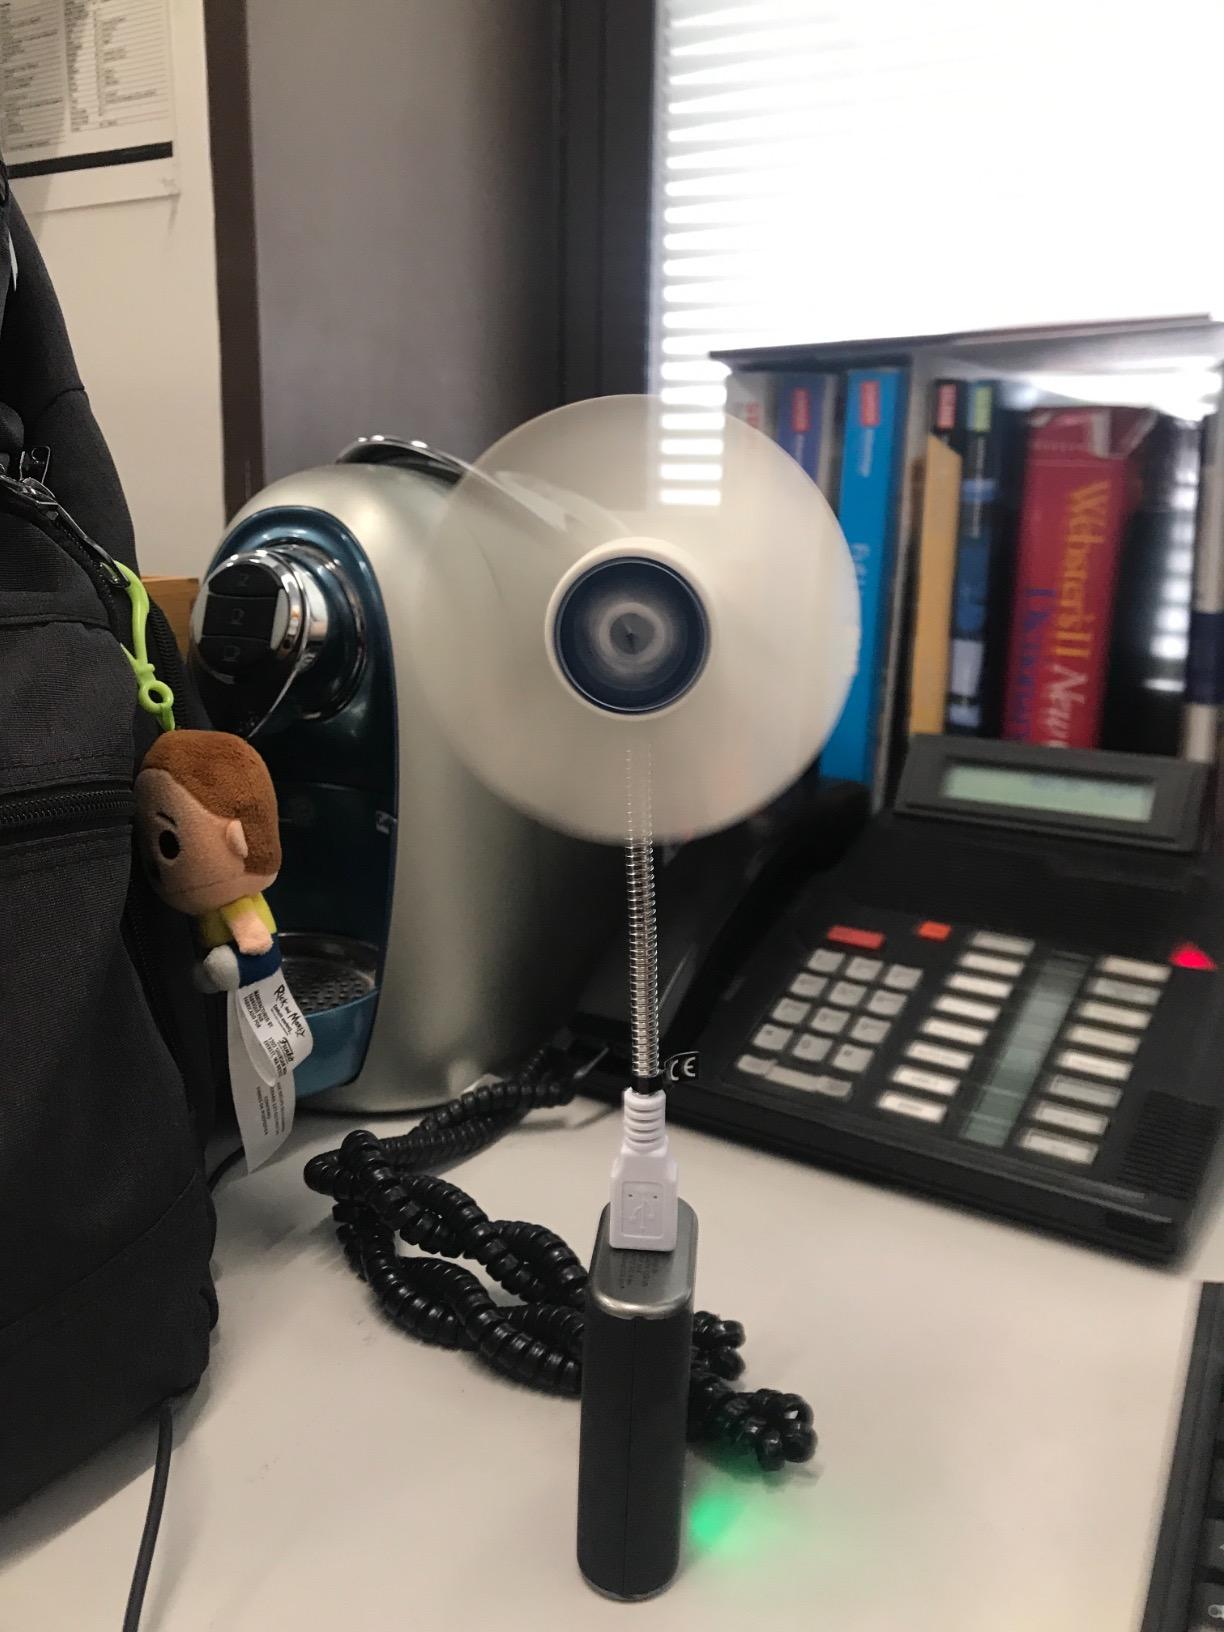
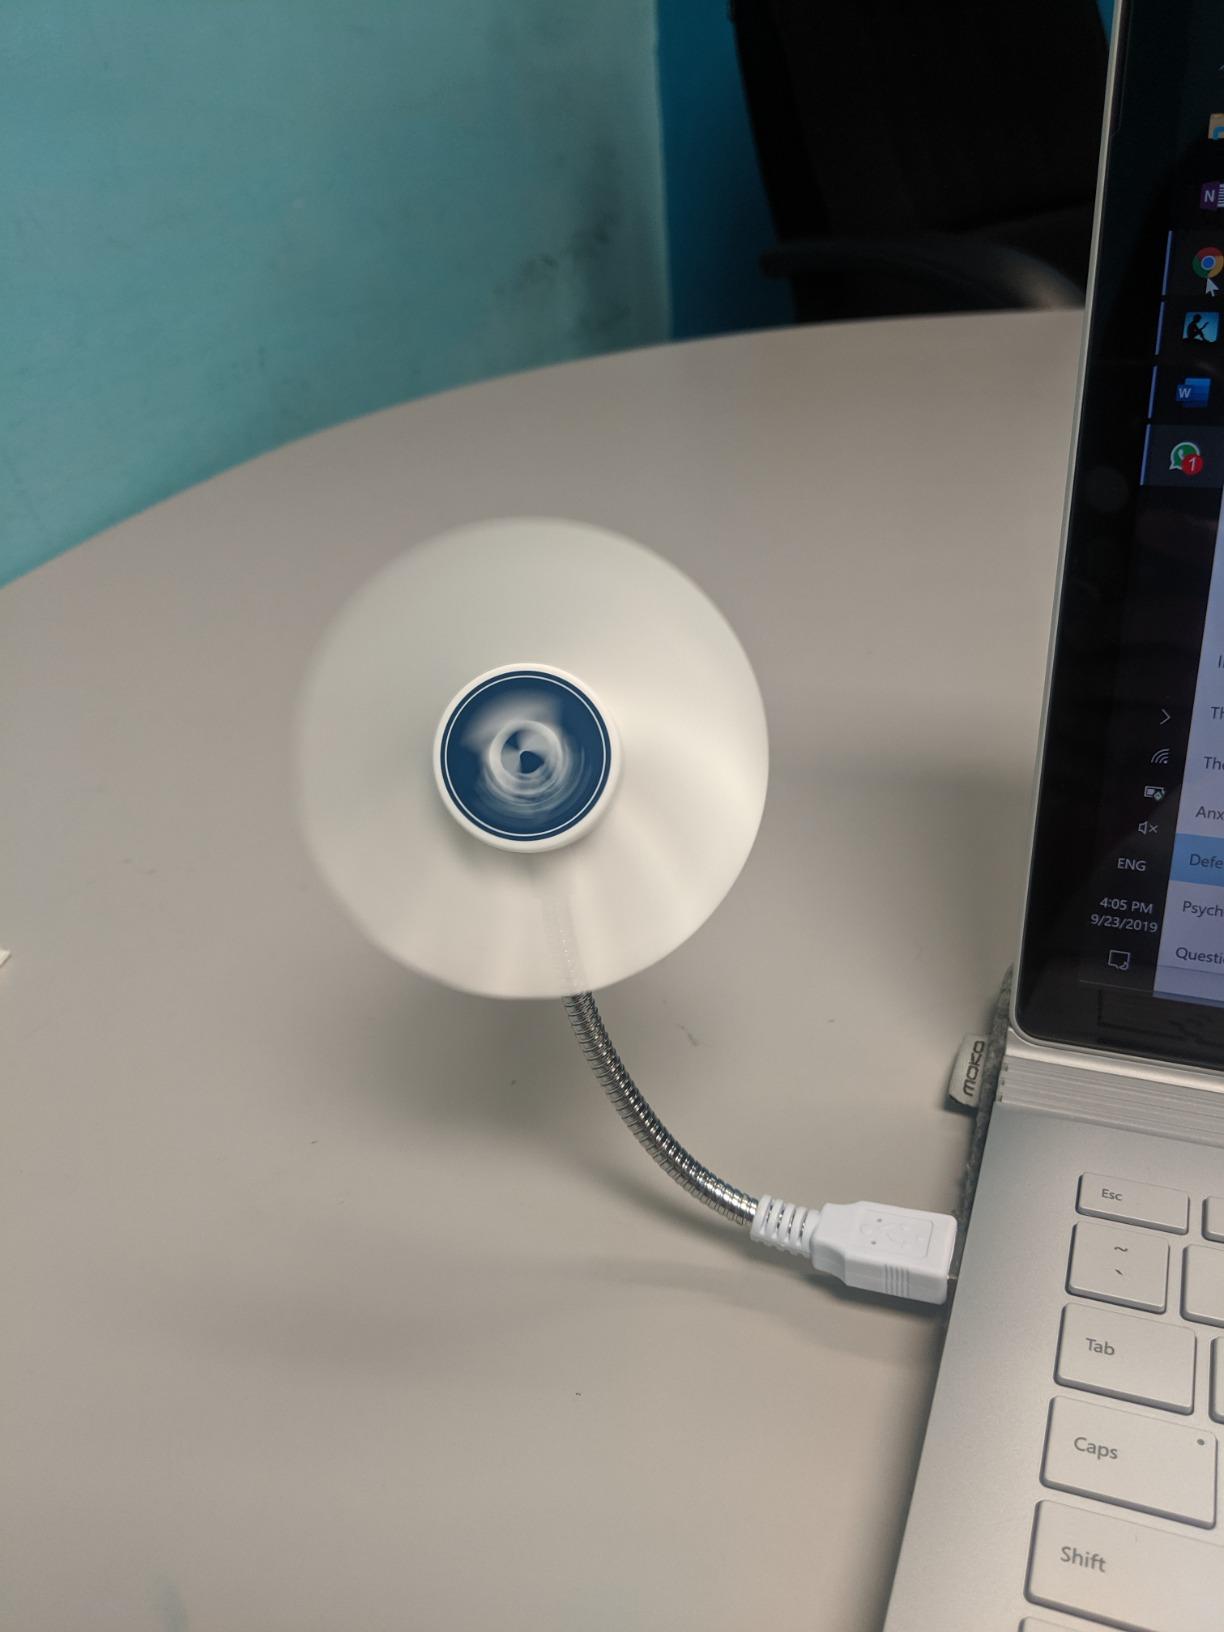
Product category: fan
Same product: yes